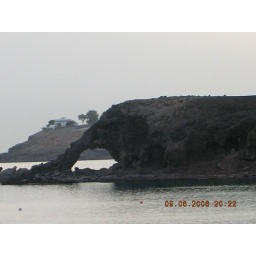
this rock had got the shape of a elephant , its known as Elephant Bay Beach.......its in Yemen